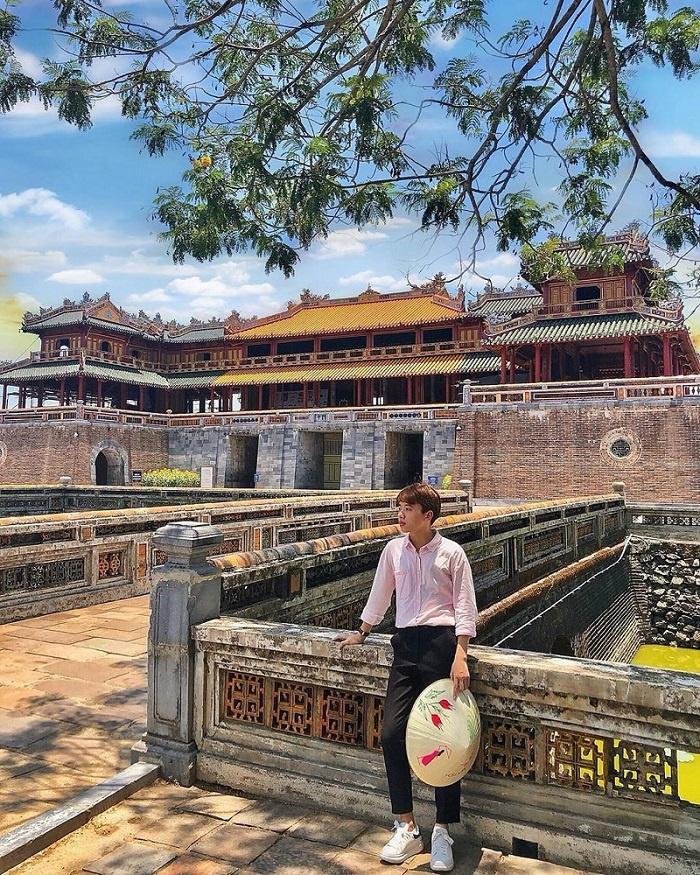
xa xa phía sau lưng của nam thanh niên là một toà nhà cổ